1910–11 United States Senate elections

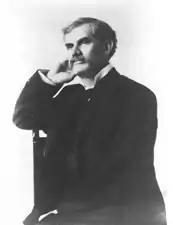
Senator John Sharp Williams

In June 1910, incumbent Democrat James Taliaferro lost a non-binding primary to former Governor Napoleon B. Broward for the term which started on March 4, 1911. Broward died in October. In early February 1911, Nathan P. Bryan won a non-binding primary for the seat, defeating William A. Blount 19,991 to 19,381. The governor then appointed Bryan to fill the vacancy.